Rose Zeller

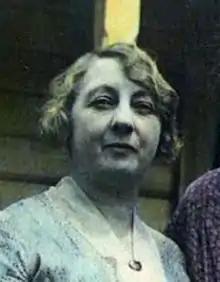
Rose Zeller c. 1940. Hand-coloured by Daisy Osborn

Zeller was born at the family home at 325 Cashel Street, Christchurch, New Zealand, where she lived until her death.